Nasty Canasta (burlesque)

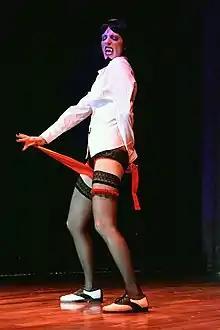
Nasty Canasta at the 2006 Miss Exotic World Pageant

Nasty Canasta is a New York City-based Neo-Burlesque performer. She is the producer and host of Sweet & Nasty Burlesque, and the featured performer in the New York branch of Naked Girls Reading.